Ozona Air Force Station

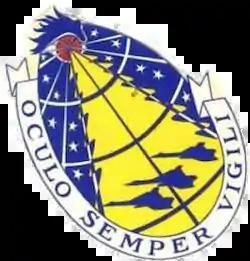
Emblem of the 32d Aircraft Control and Warning Squadron

Ozona Air Force Station (ADC ID: TM-187) is a closed United States Air Force General Surveillance Radar station. It is located east of Ozona, Texas. It was closed in 1963.